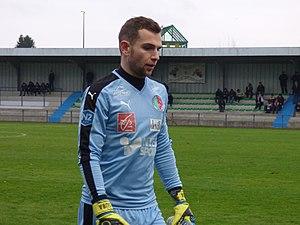
Axel Maraval lors du match Lens B / Sedan, comptant pour la quatorzième journée du Championnat de France de football de National 2 (4ème division française) 2017-2018 au Stade François-Blin d'Avion le 27 janvier 2018.